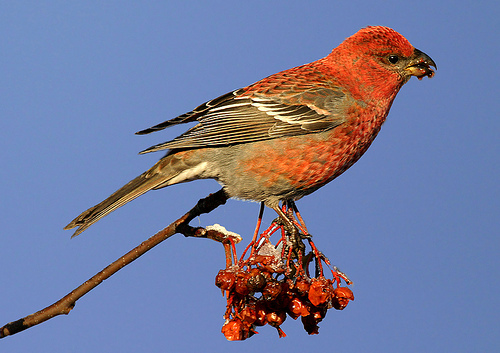
the bird has skinny red thighs and a tiny bill.
a medium sized bird that has tones of dark orange and brown, that has a short hooked billan orange bird with black and white streaked wings and a short curved beak.
this is a red bird with a brown and grey wing and a small beak.
this bird has a combination of red white and brown wings , a dark and yellow small beak, a red crown and nape, and a red throat.
this bird has wings that are black and has a red body
this bird has black and brown primaries with a red crown and red belly.
this brightly colored bird has a brilliant red crown, a curved beak, and the rest of its body is red and brown.
this bird has wings that are black and has a red bellya small bird with a bright orange breast and ehad.
Species: Pine Grosbeak